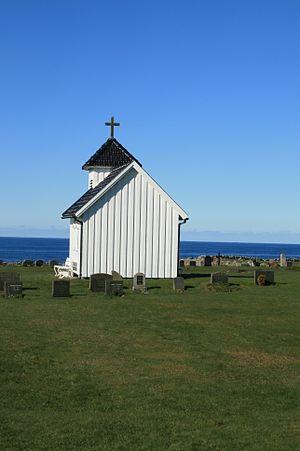
Hå est une kommune de Norvège. Elle est située dans le comté de Rogaland.